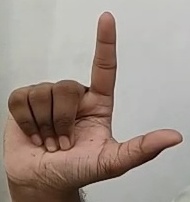
ASL sign: L